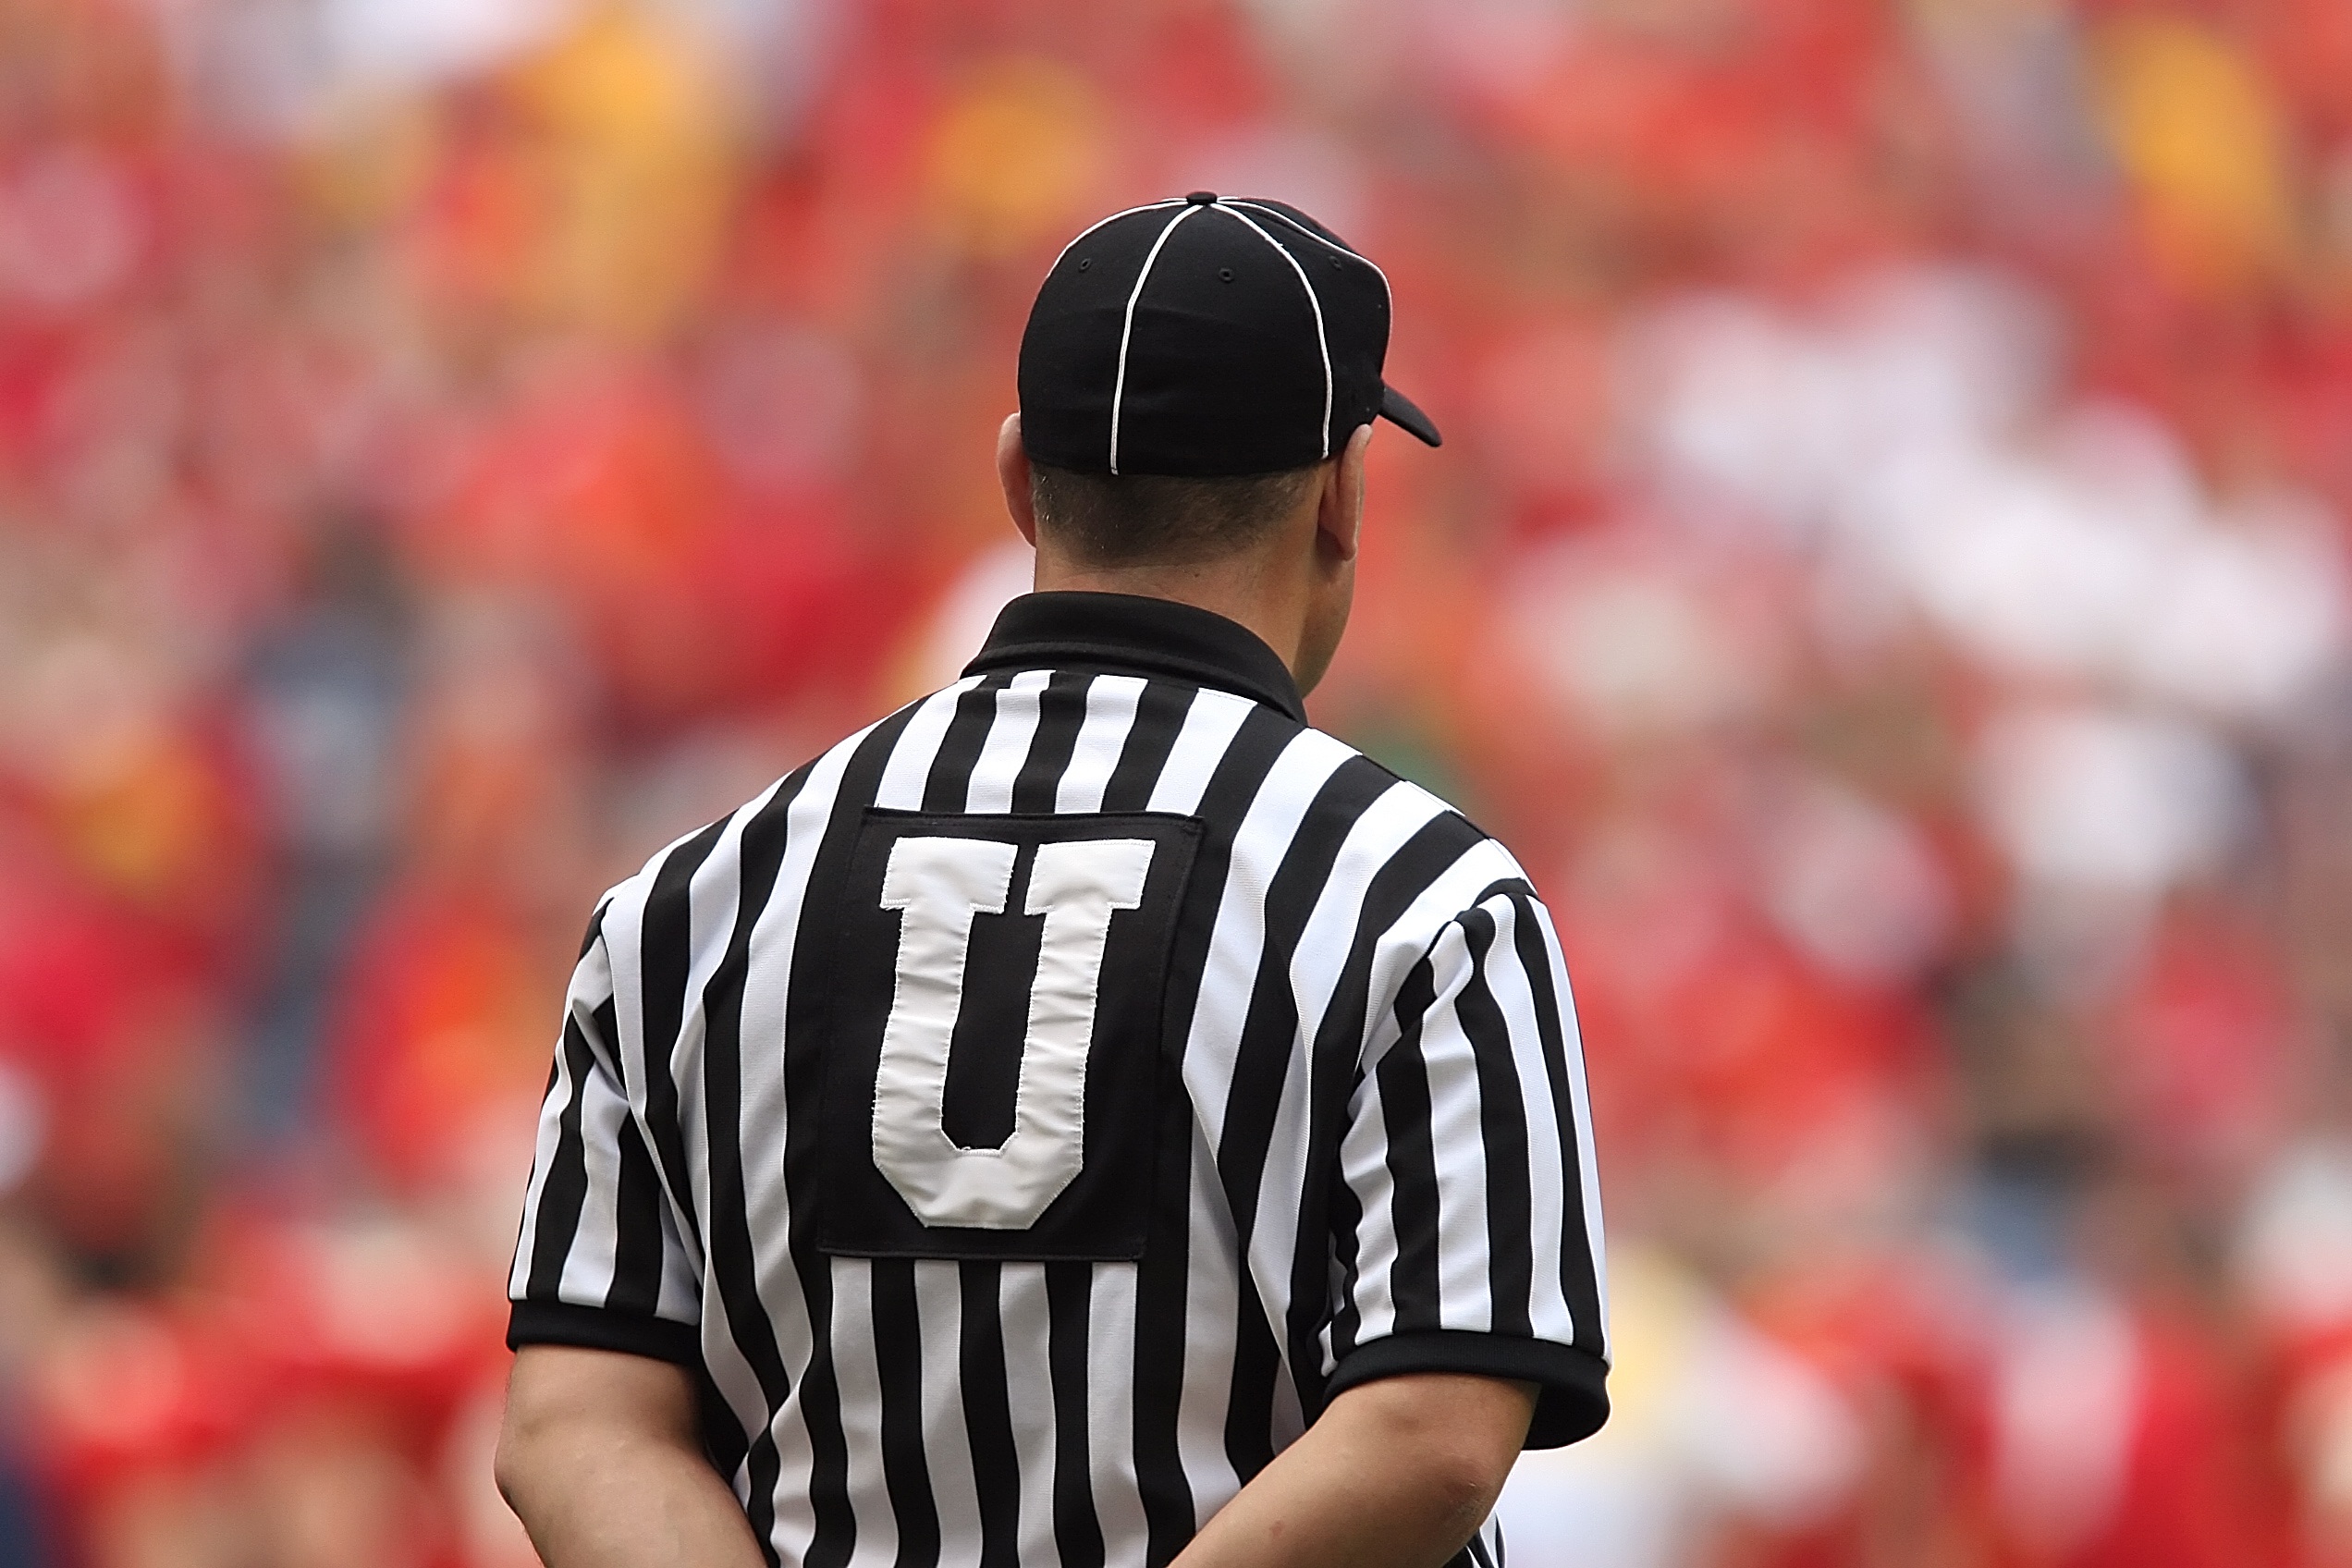
person, sport, field, game, colorful, football, stadium, player, umpire, american football, focus, uniform, match, judge, official, concentration, rules, position, time out, football player, ref, decisions, sports official, football referee, iowa state, bowl game, baseball positions